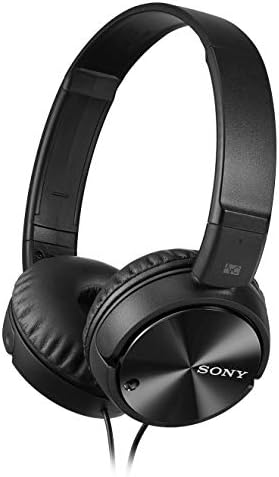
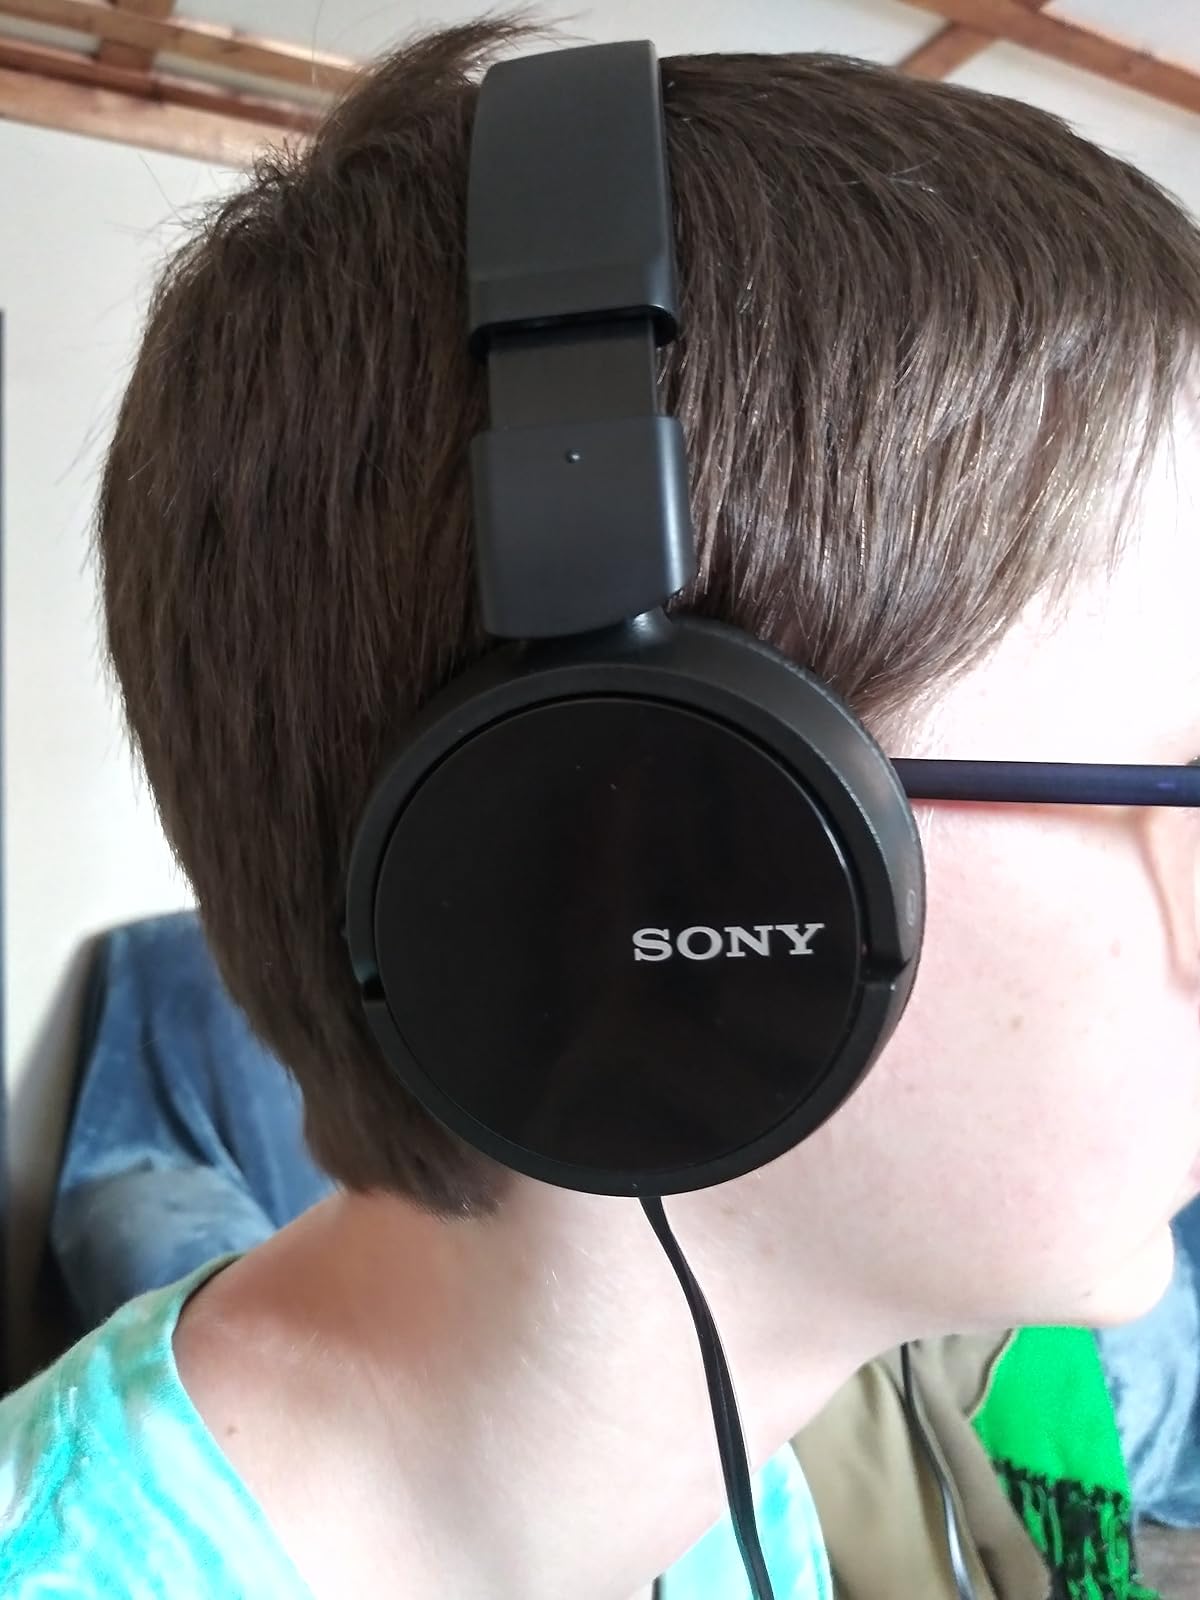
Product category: headphones
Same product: yes